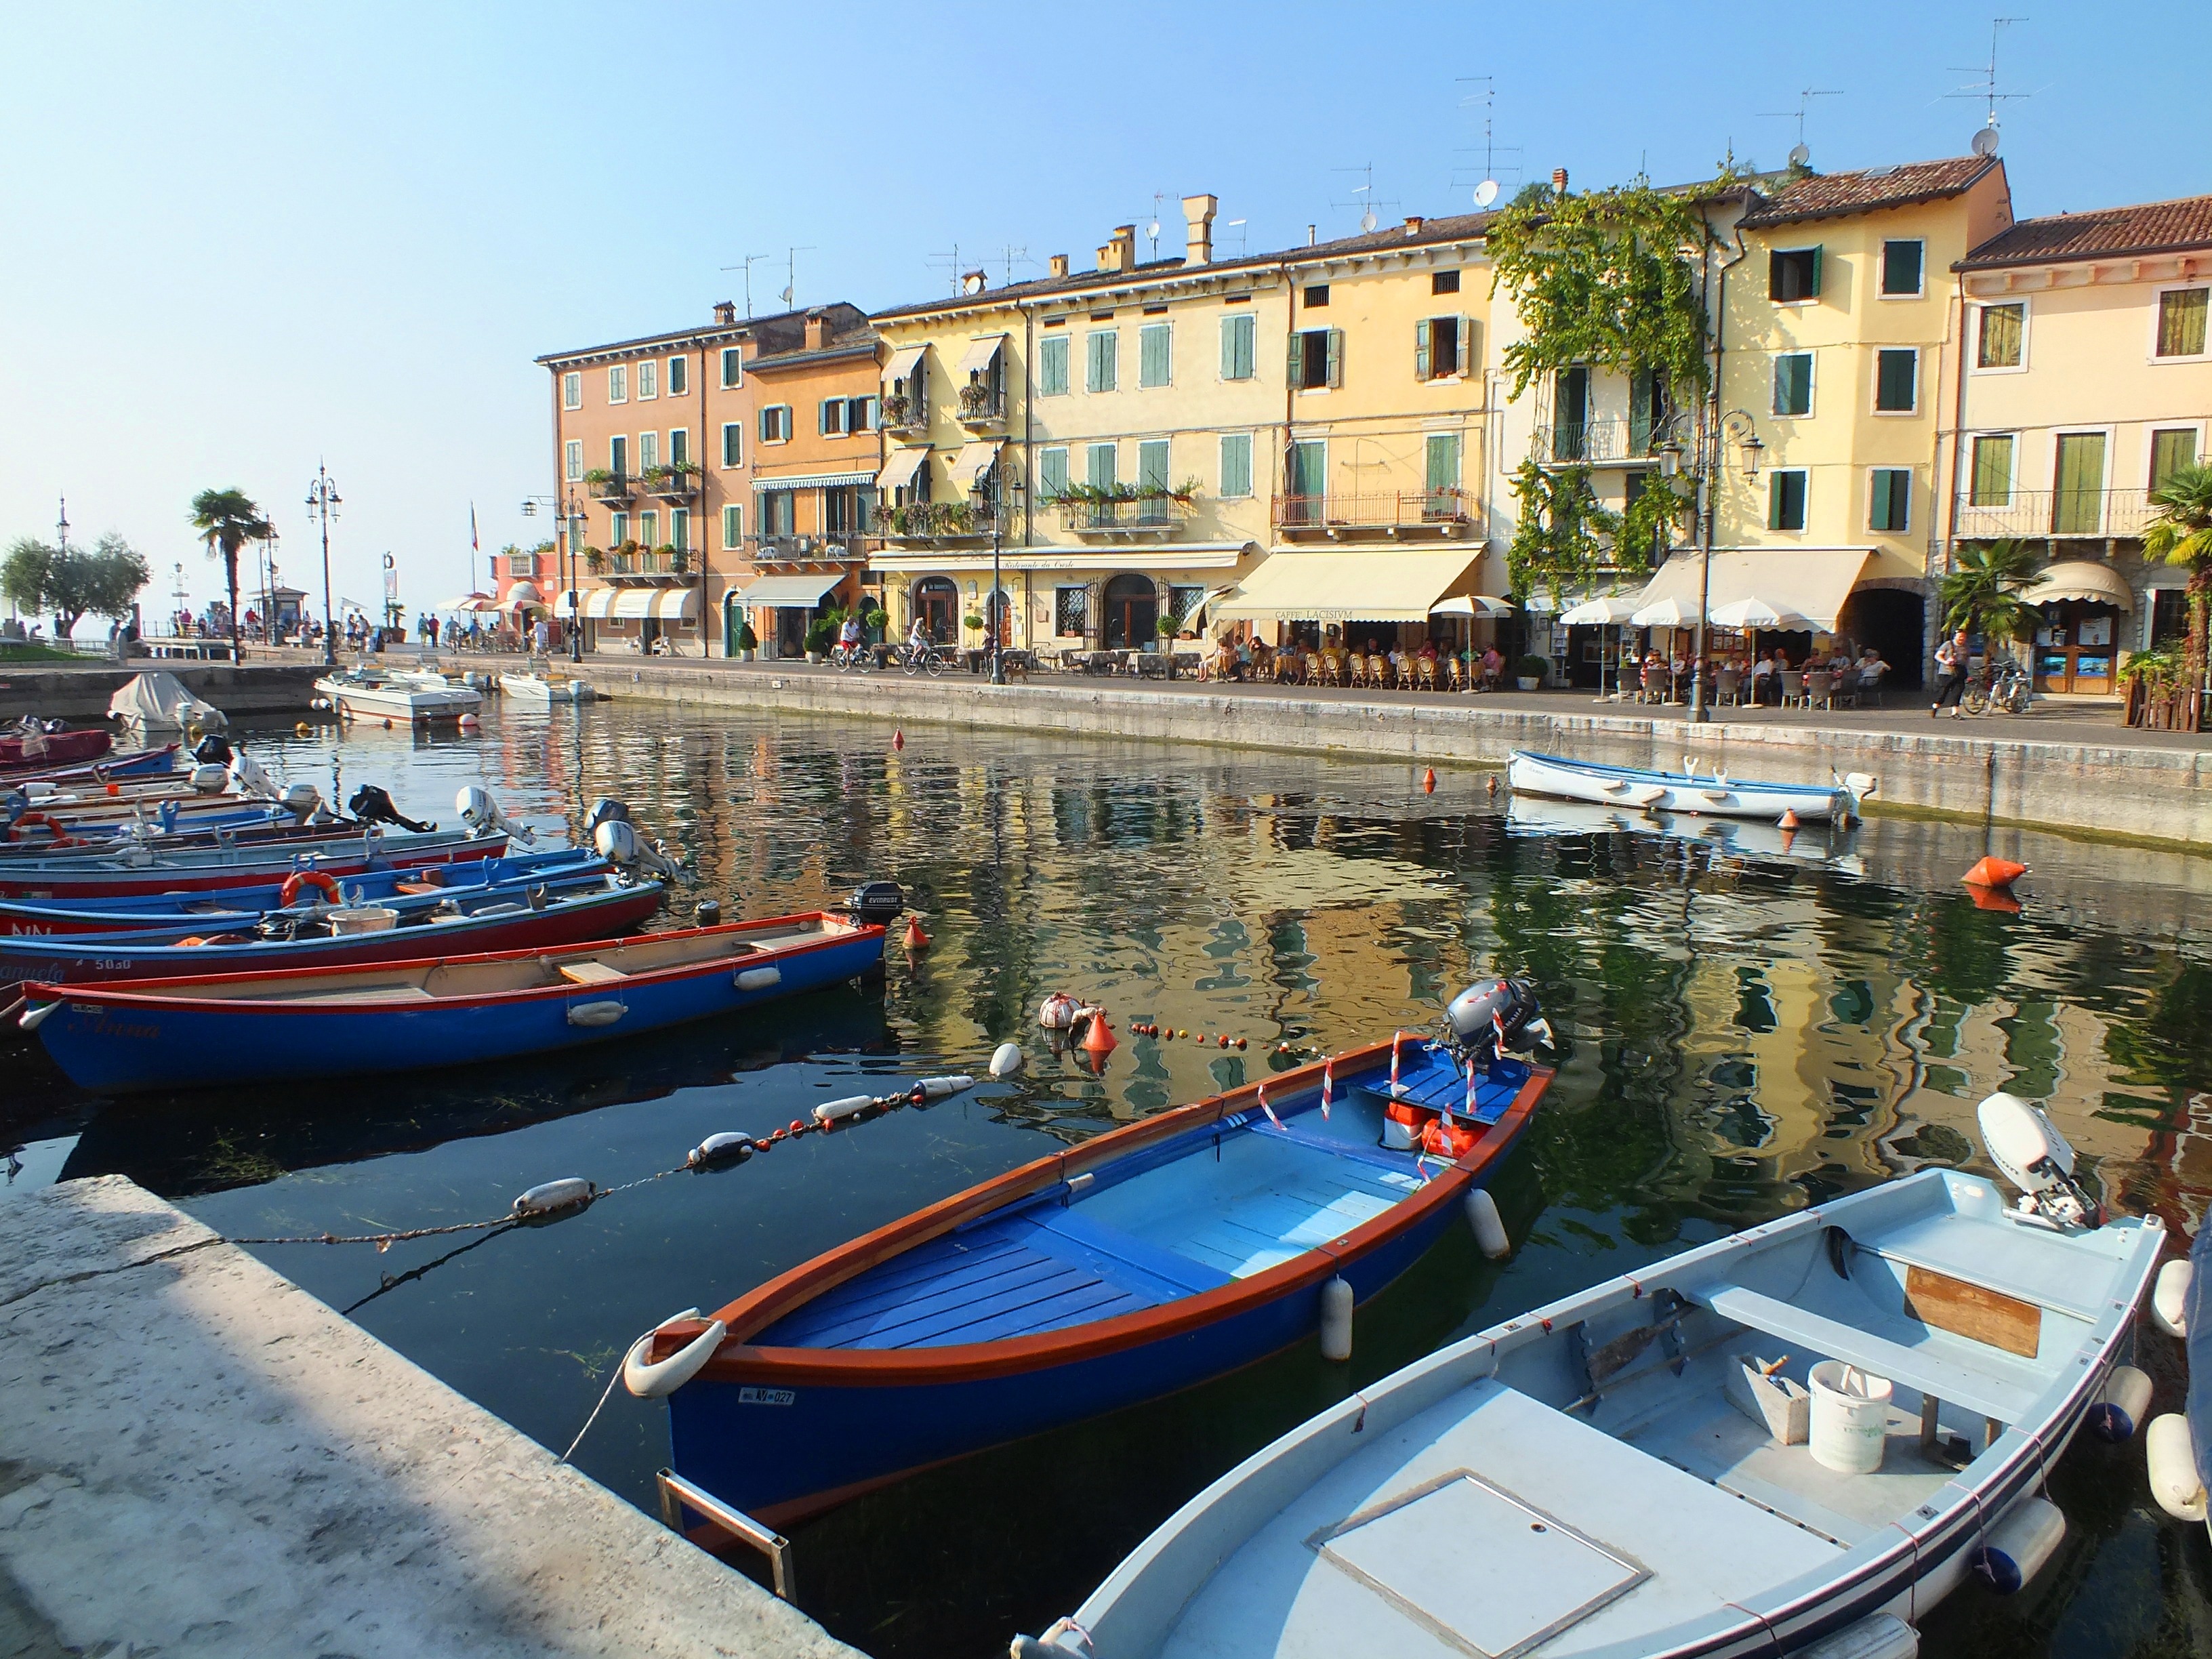
water, dock, boat, canal, summer, travel, vehicle, holiday, italy, harbor, marina, port, waterway, garda, boating, boats, channel, watercraft, mood